Sammy Davis Jr.

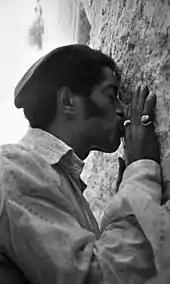
Davis at the Western Wall, Jerusalem, during a tour of Israel, 1969

Nixon invited Davis and his wife Altovize to sleep in the White House in 1973, the first time African Americans were invited to do so. The Davises spent the night in the Lincoln Bedroom. Davis later said he regretted supporting Nixon, accusing him of making promises on civil rights that he did not keep.